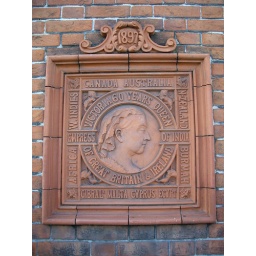
Plaque spotted on a building in Romsey.